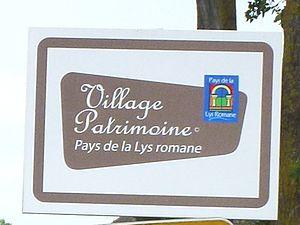
Village Patrimoine est un label touristique octroyé à des villages œuvrant à la mise en valeur de leur patrimoine culturel. Le label a été créé en 2003 à l’initiative du Pays de la Baie du Mont-Saint-Michel. Il s'agit d'une marque déposée.